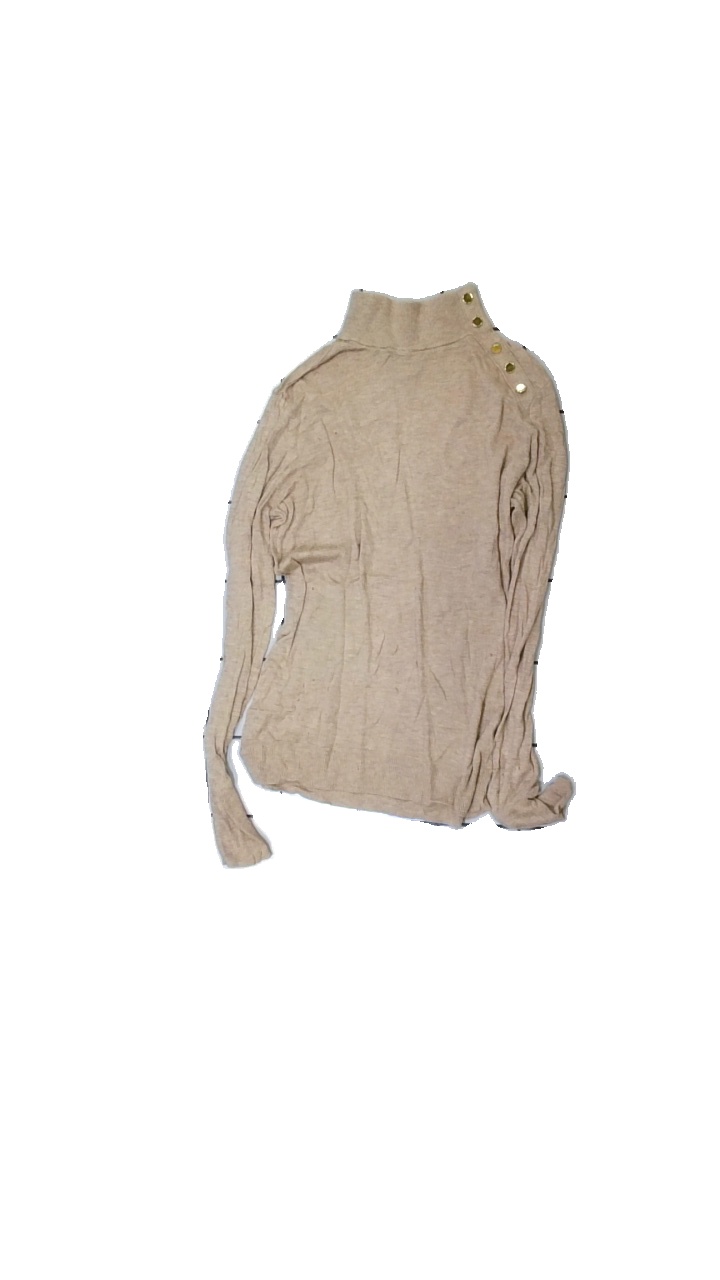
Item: Top (Ladies)
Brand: H&m
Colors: Beige
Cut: Regular, Turtle neck
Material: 66% viscose, 34% nylon
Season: All
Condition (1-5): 3
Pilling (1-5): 3
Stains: Minor
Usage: Export
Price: <50